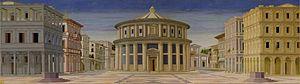
Urbino est une commune de la province de Pesaro et d'Urbino dans la région des Marches en Italie centrale.
Melozzo da Forlì ou Ambrosi Melozzo, ou Marco di Giuliano degli Ambrogi, ou Melozzo di Giuliano degli Ambrogi, est un peintre italien de la Renaissance.